Tripura (film)

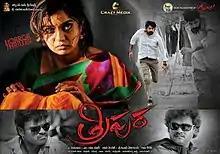

Tripura is a 2015 Telugu horror-action film directed by Raj Kiran, starring Swathi Reddy and Naveen Chandra in the lead roles and produced by A Chinna Babu and M Rajasekhar. Kamran composed the film's soundtrack. This Movie Also dubbed in Hindi & Tamil by The Same Title by Zee Cinema & Zee Thirai.